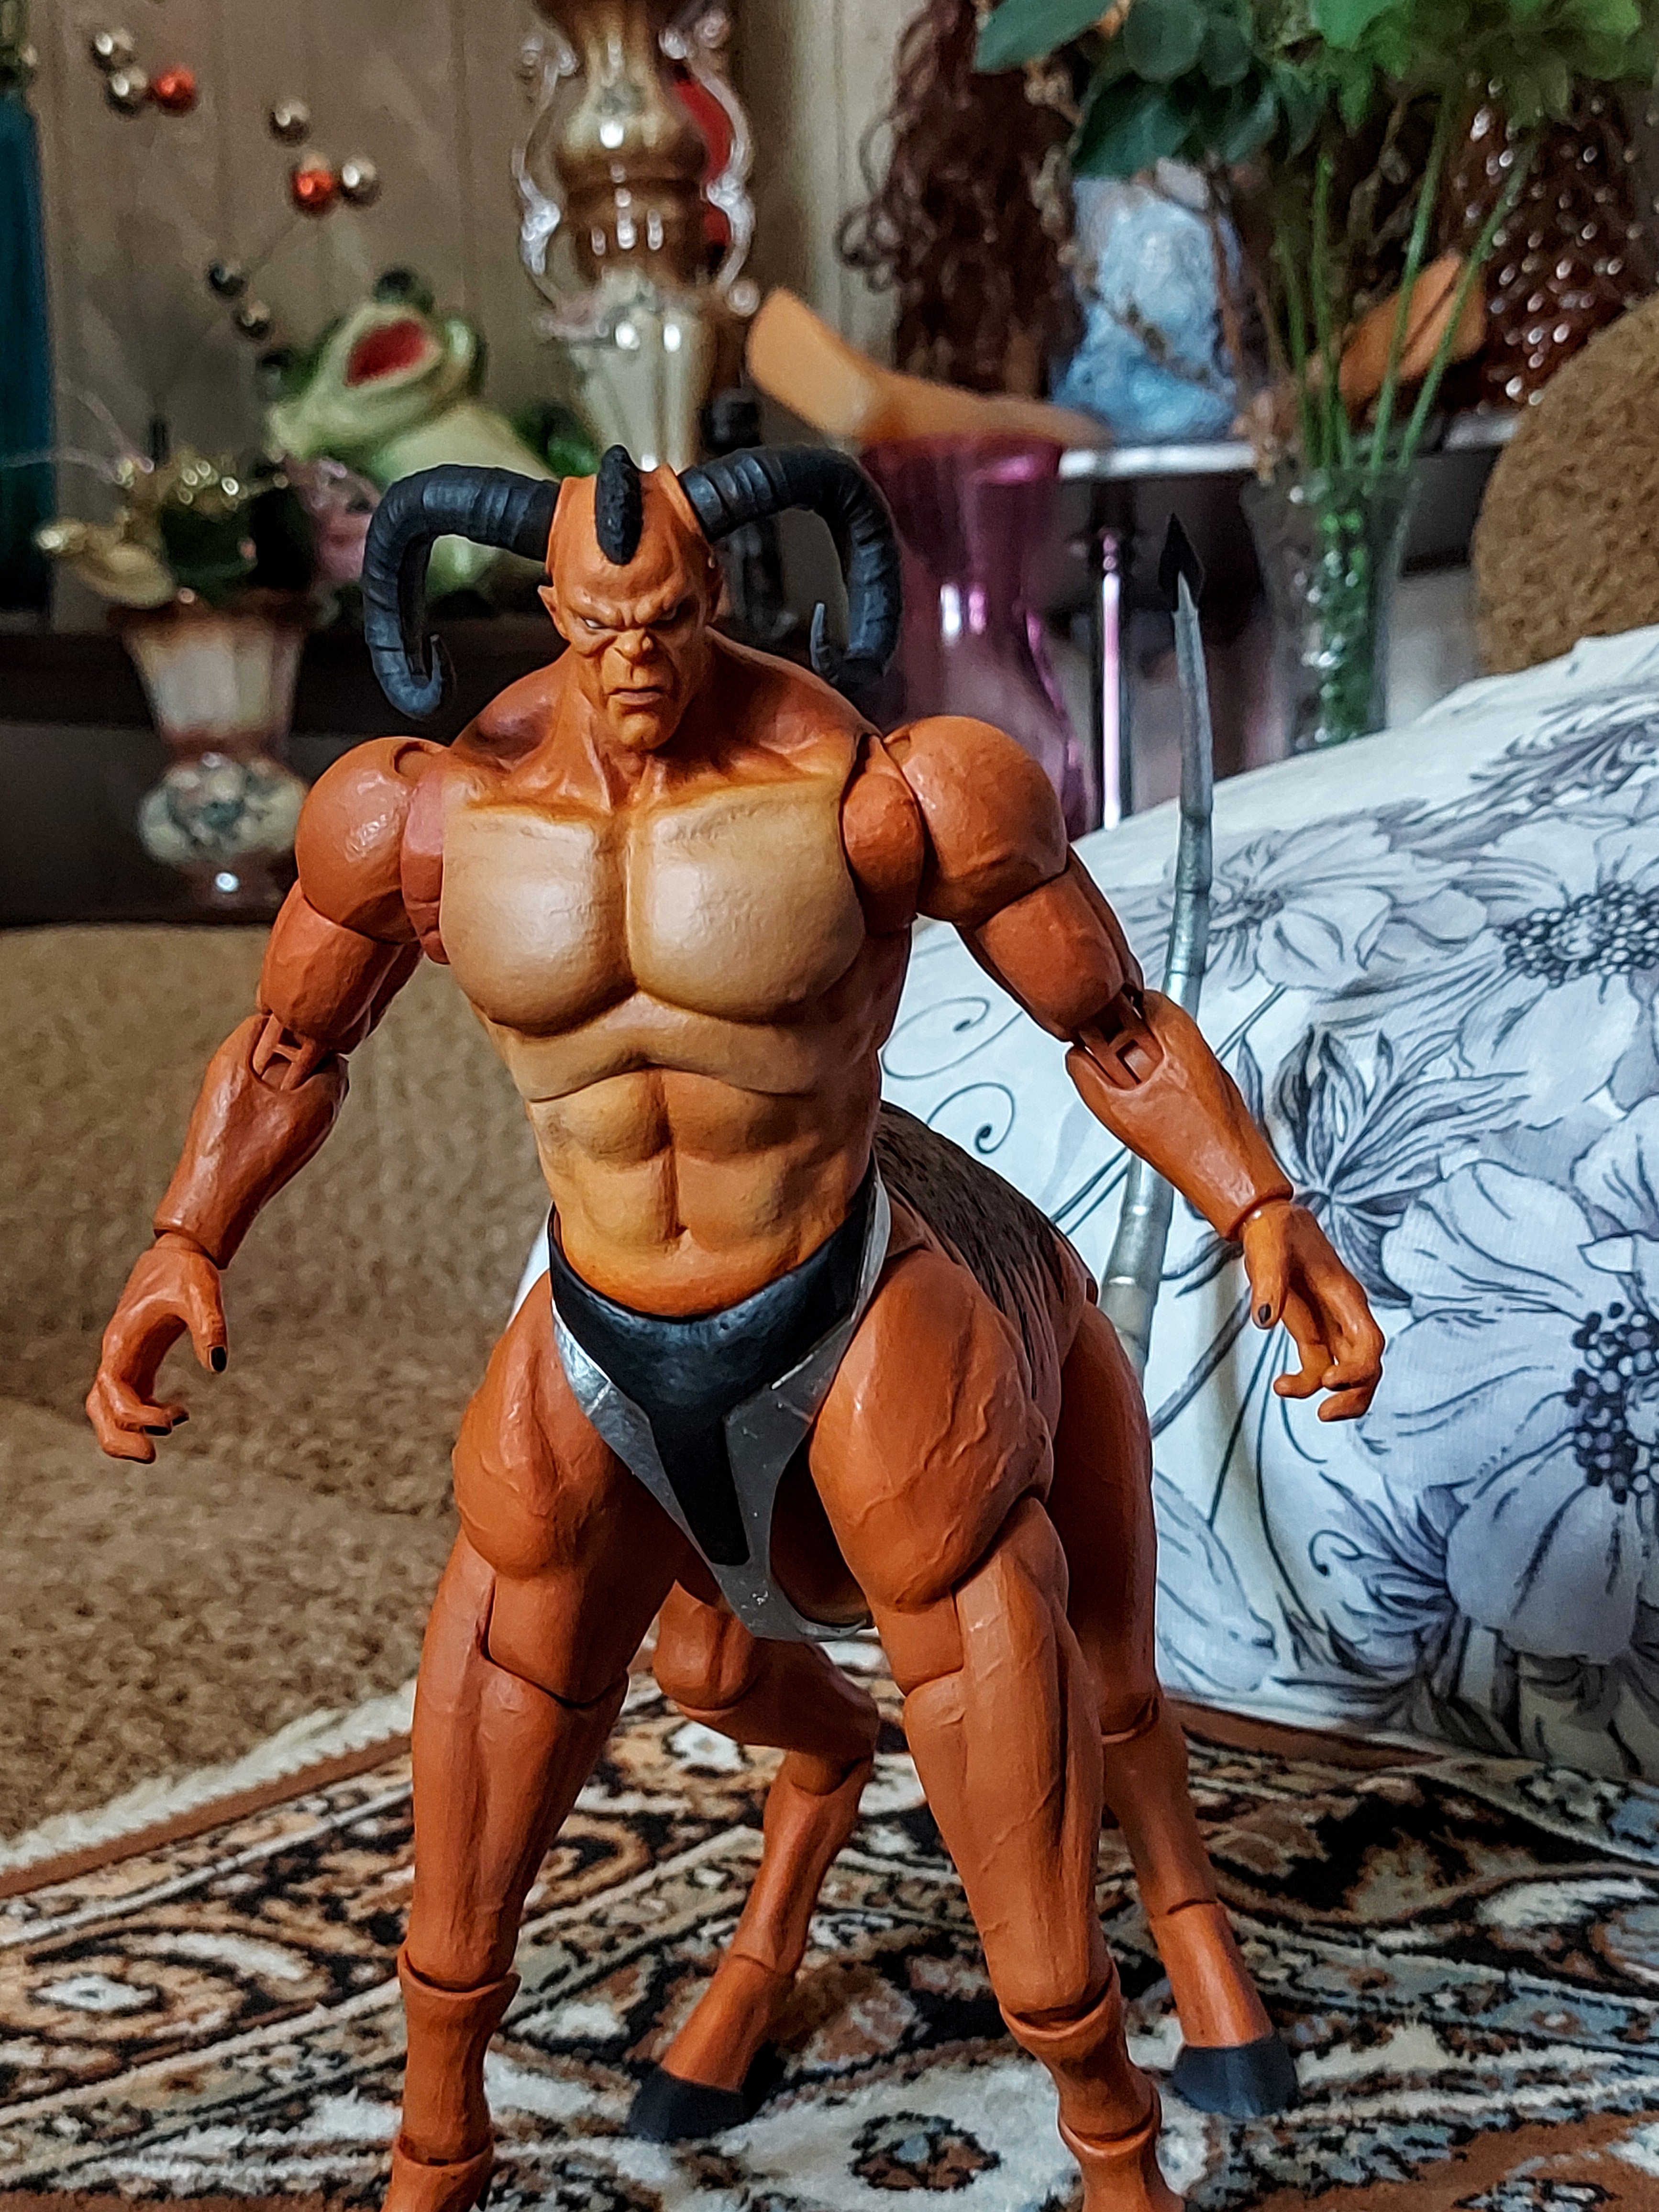
Shokan, storm, collectibles, warrior, fighter, action, figure, plant, thigh, chest, toy, bodybuilder, trunk, houseplant, abdomen, undergarment, event, fictional character, action figure, bodybuilding, Barechested, art, flowerpot, human leg, costume, flesh, fiction, figurine, hero, metal, flooring, cosplay, collectable